List of European advertising characters

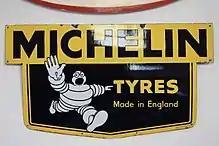
The Michelin Man – Bibendum

This is a list of notable mascots and characters created specifically for advertising purposes, listed alphabetically by the product they represent.